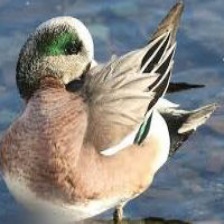
Species: AMERICAN WIGEON
Scientific name: MARECA AMERICANA
ImageNet parent category: drake